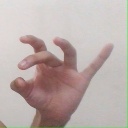
अक्षर: ओ